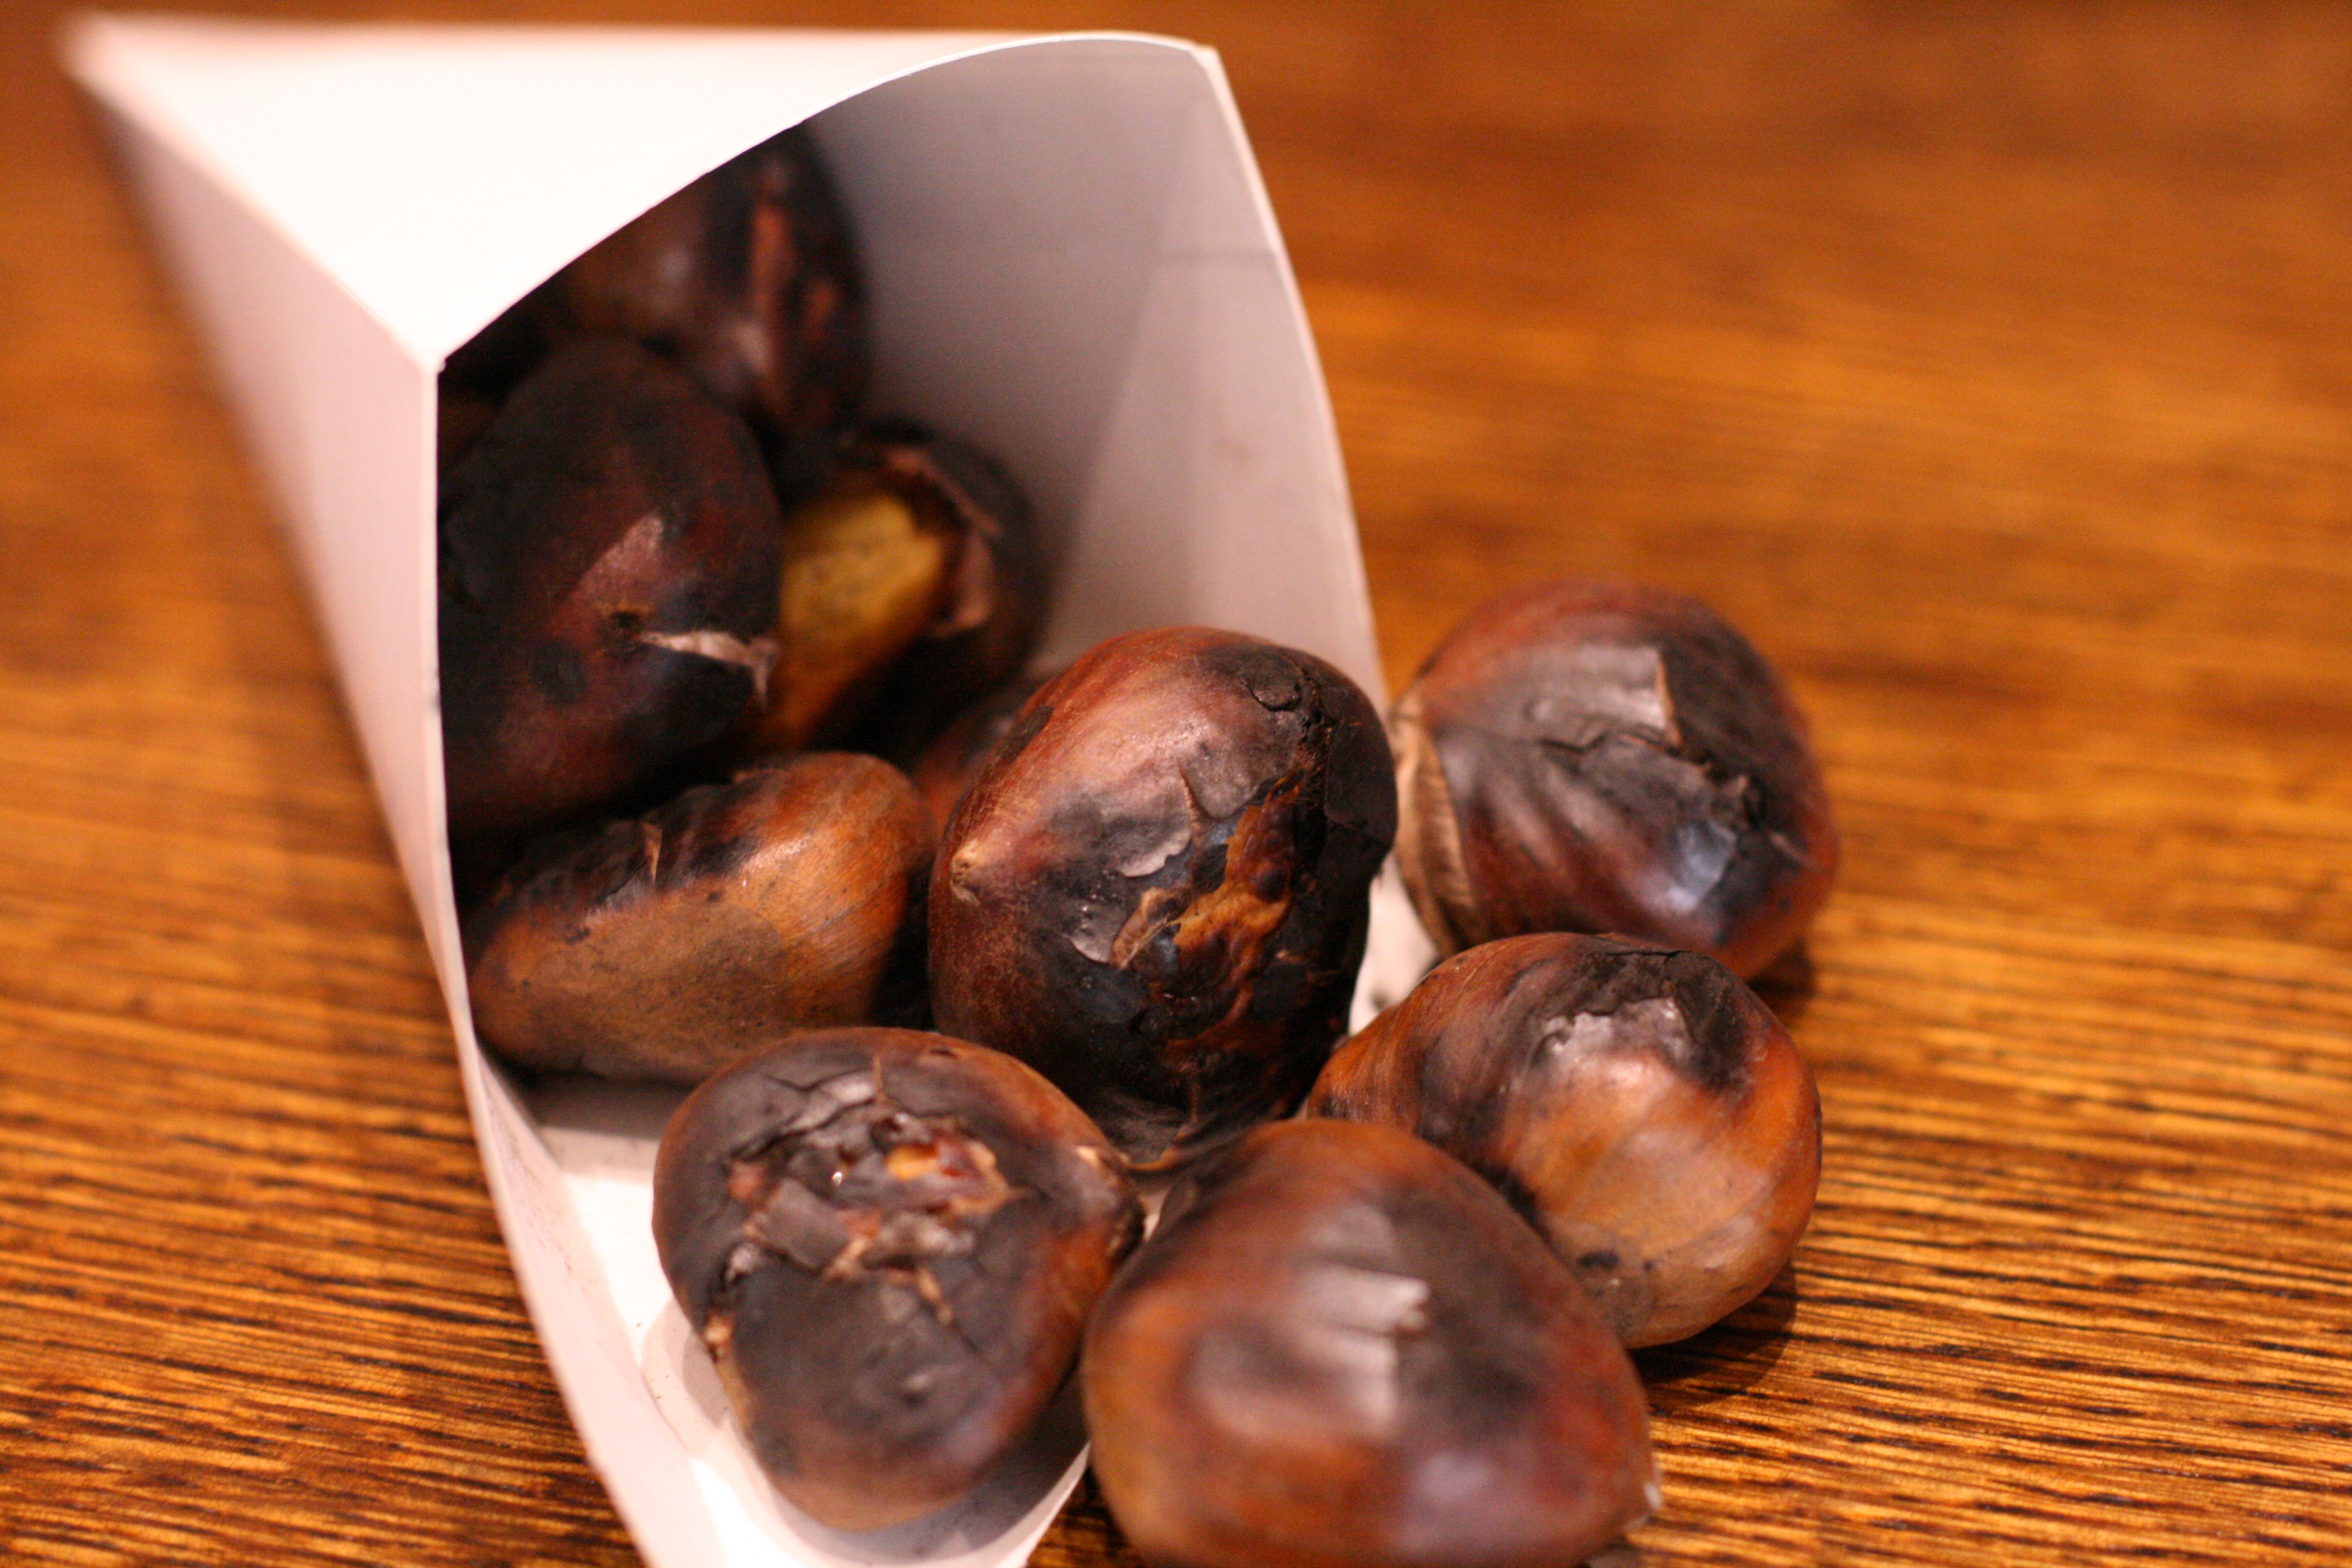
plant, fruit, food, produce, nut, chocolate, hazelnut, chestnut, flowering plant, chocolate truffle, nuts seeds